Bowery

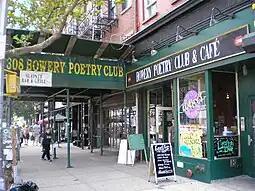
Bowery Poetry Club (2006)

Bowery Poetry is a performance space at Bowery and Bleecker Street. It was founded in 2001 as Bowery Poetry Club (BPC), and provided a home base for established and upcoming artists. It was founded by Bob Holman, owner of the building and former Nuyorican Poets Café Poetry Slam MC (1988–1996). The BPC featured regular shows by Amiri Baraka, Anne Waldman, Taylor Mead, Taylor Mali, along with open mic, gay poets, a weekly poetry slam, and an Emily Dickinson Marathon, amongst other events. The club closed in 2012 and reopened in 2013 as a shared performance space under the name "Bowery Poetry". Bowery Arts + Science presents poetry, and Duane Park presents alternative burlesque in this space.